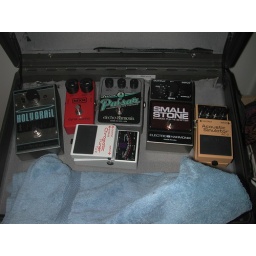
a small selection of guitar pedals from other people's library of guitar pedals, located in the bat cave